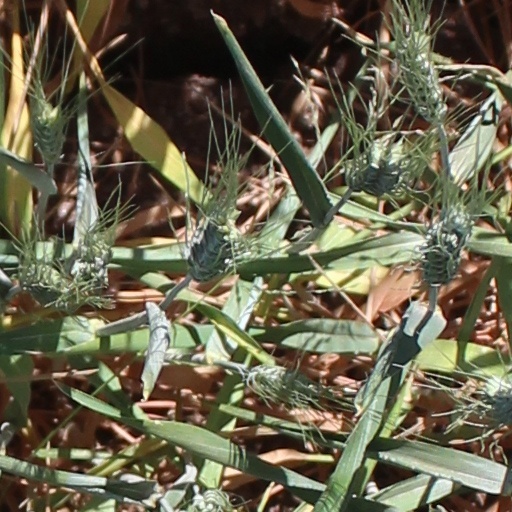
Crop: wheat